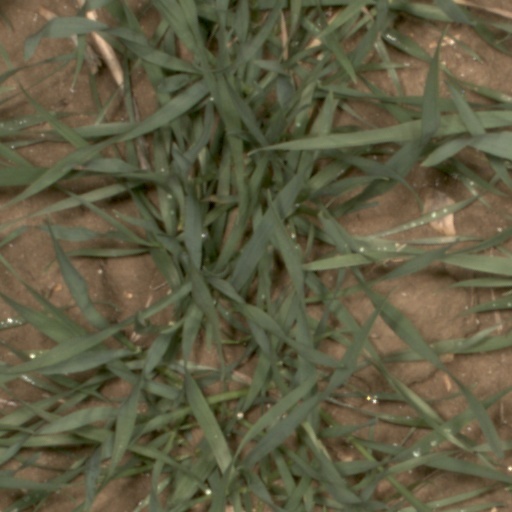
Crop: wheat